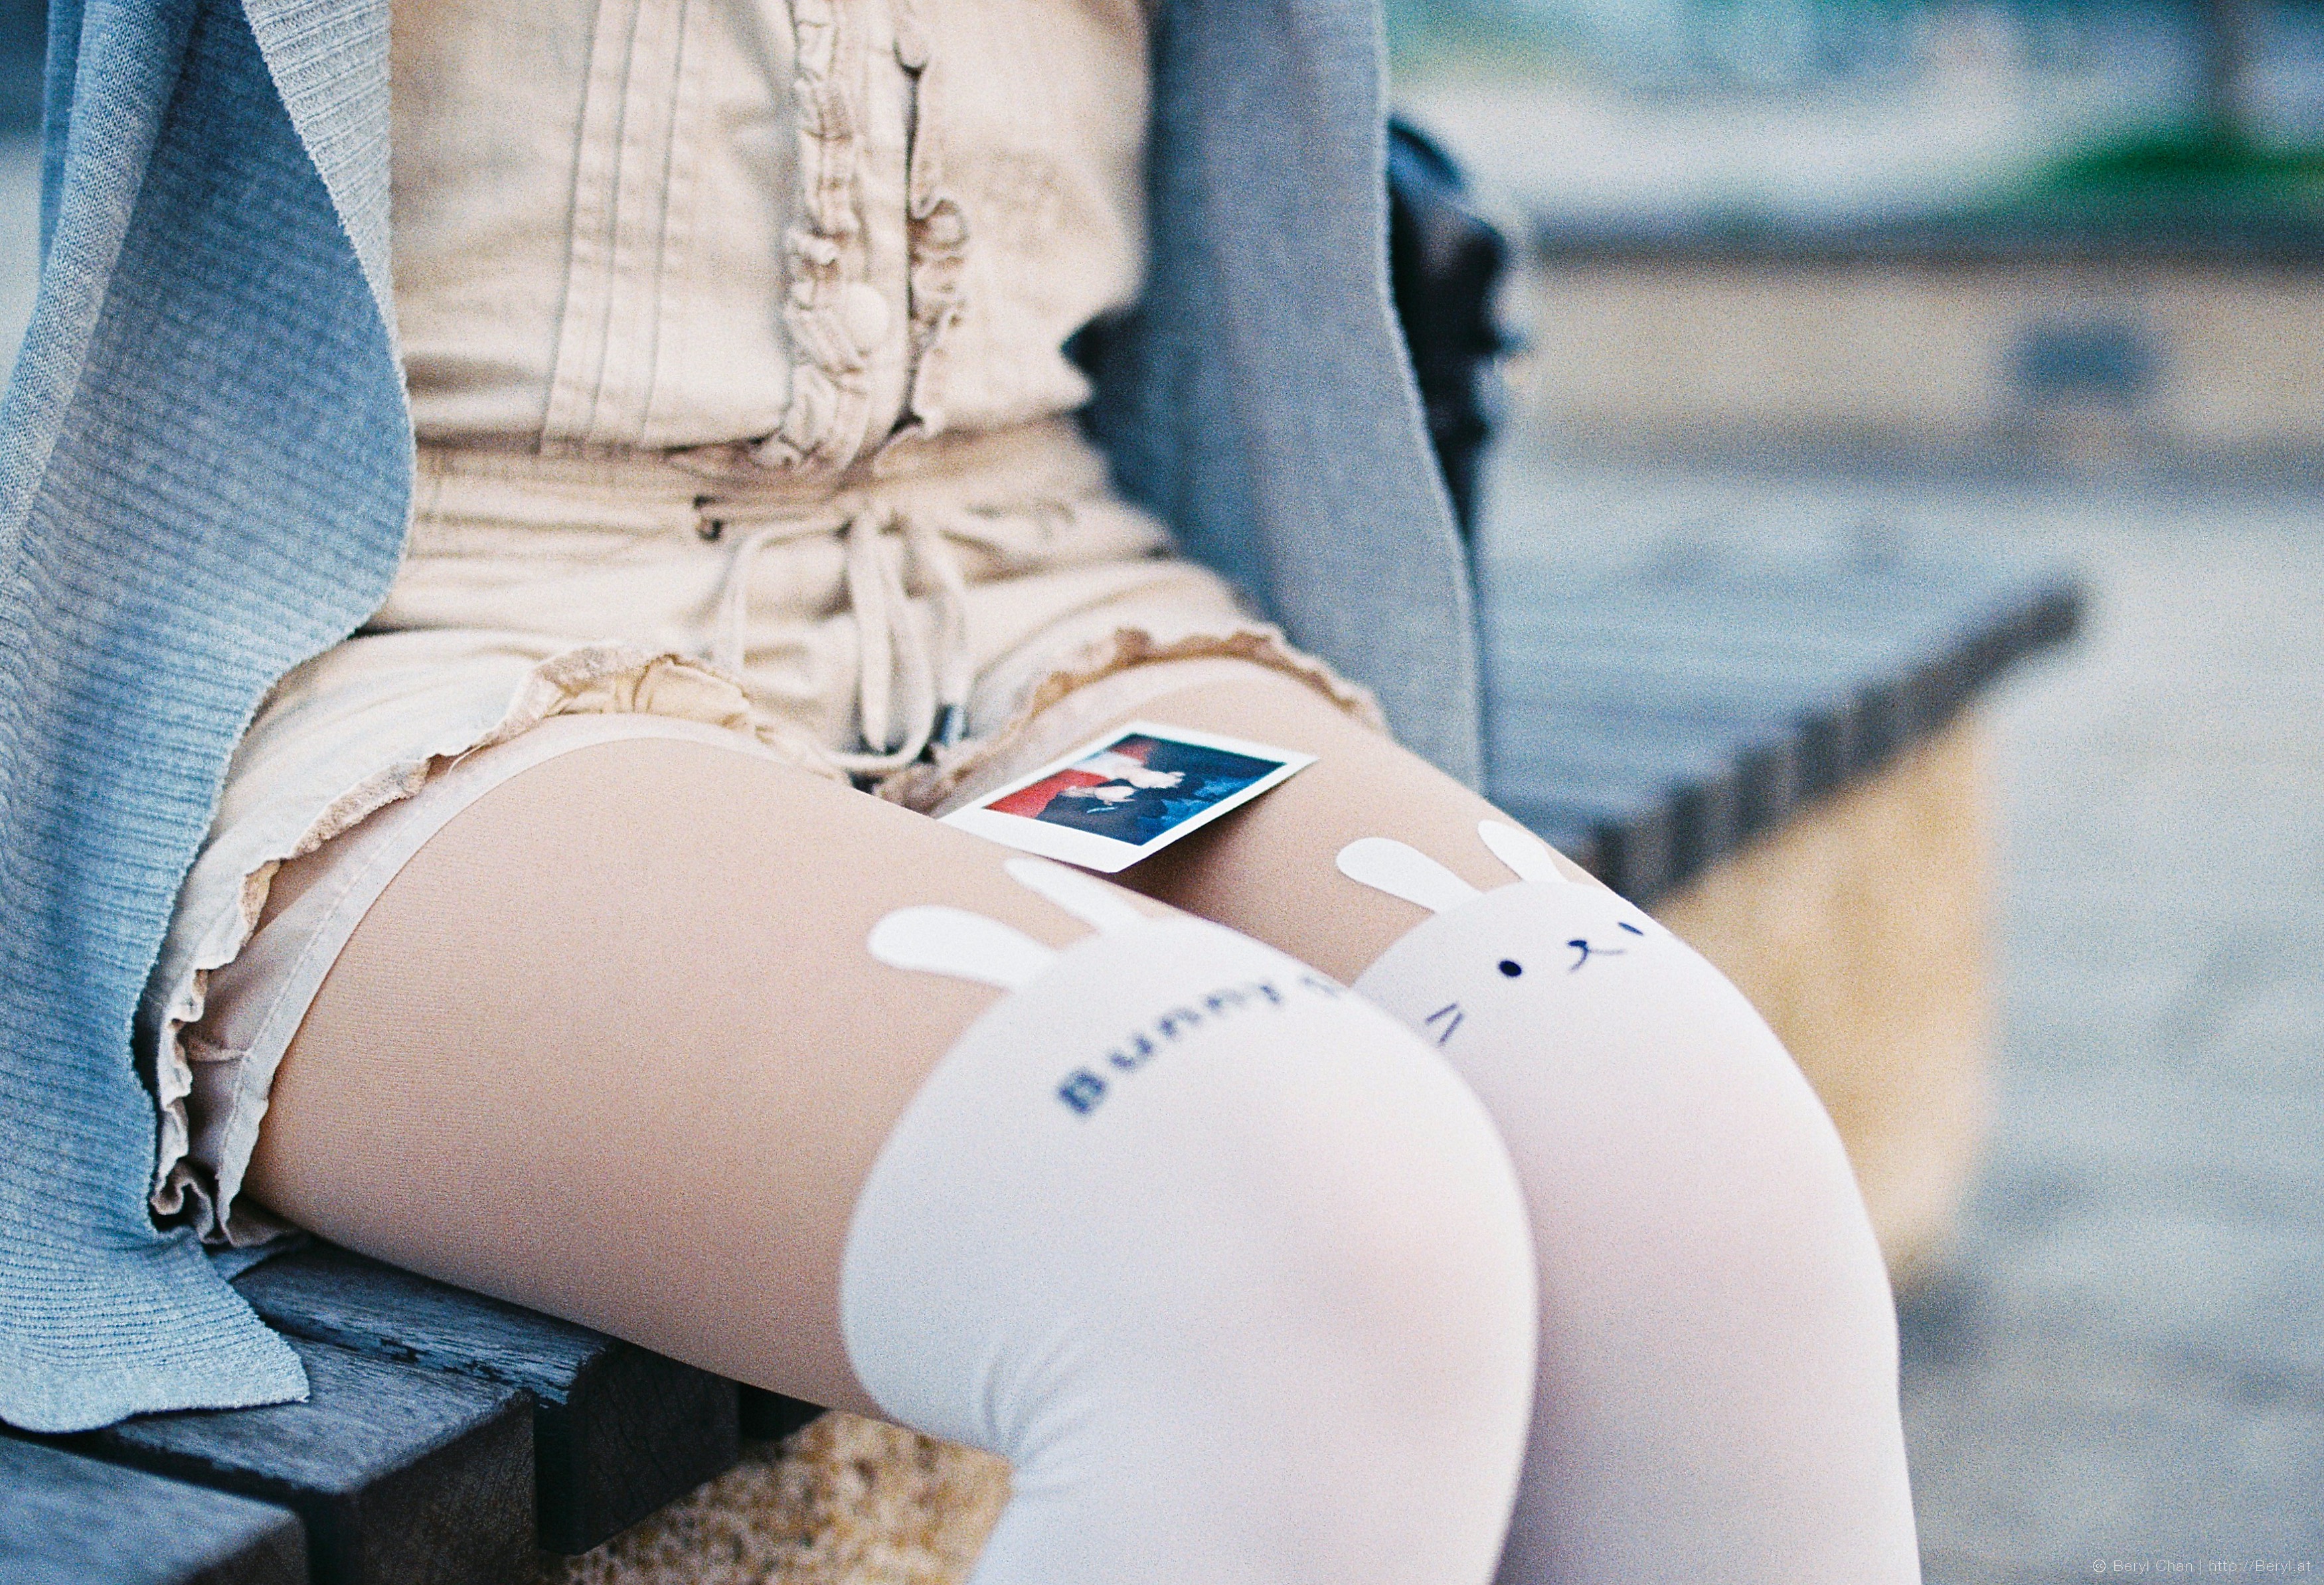
hand, person, girl, white, cute, film, slr, fujifilm, leg, model, spring, color, clean, fashion, blue, nikon, clothing, arm, human body, 50mm, dress, legs, sneakers, thigh, converse, skin, beauty, skirt, socks, tights, kneesocks, pantyhose, knee, longsocks, outfit, clothes, kneehigh, whitetights, simple, pure, c200, f3, abdomen, photo shoot, undergarment